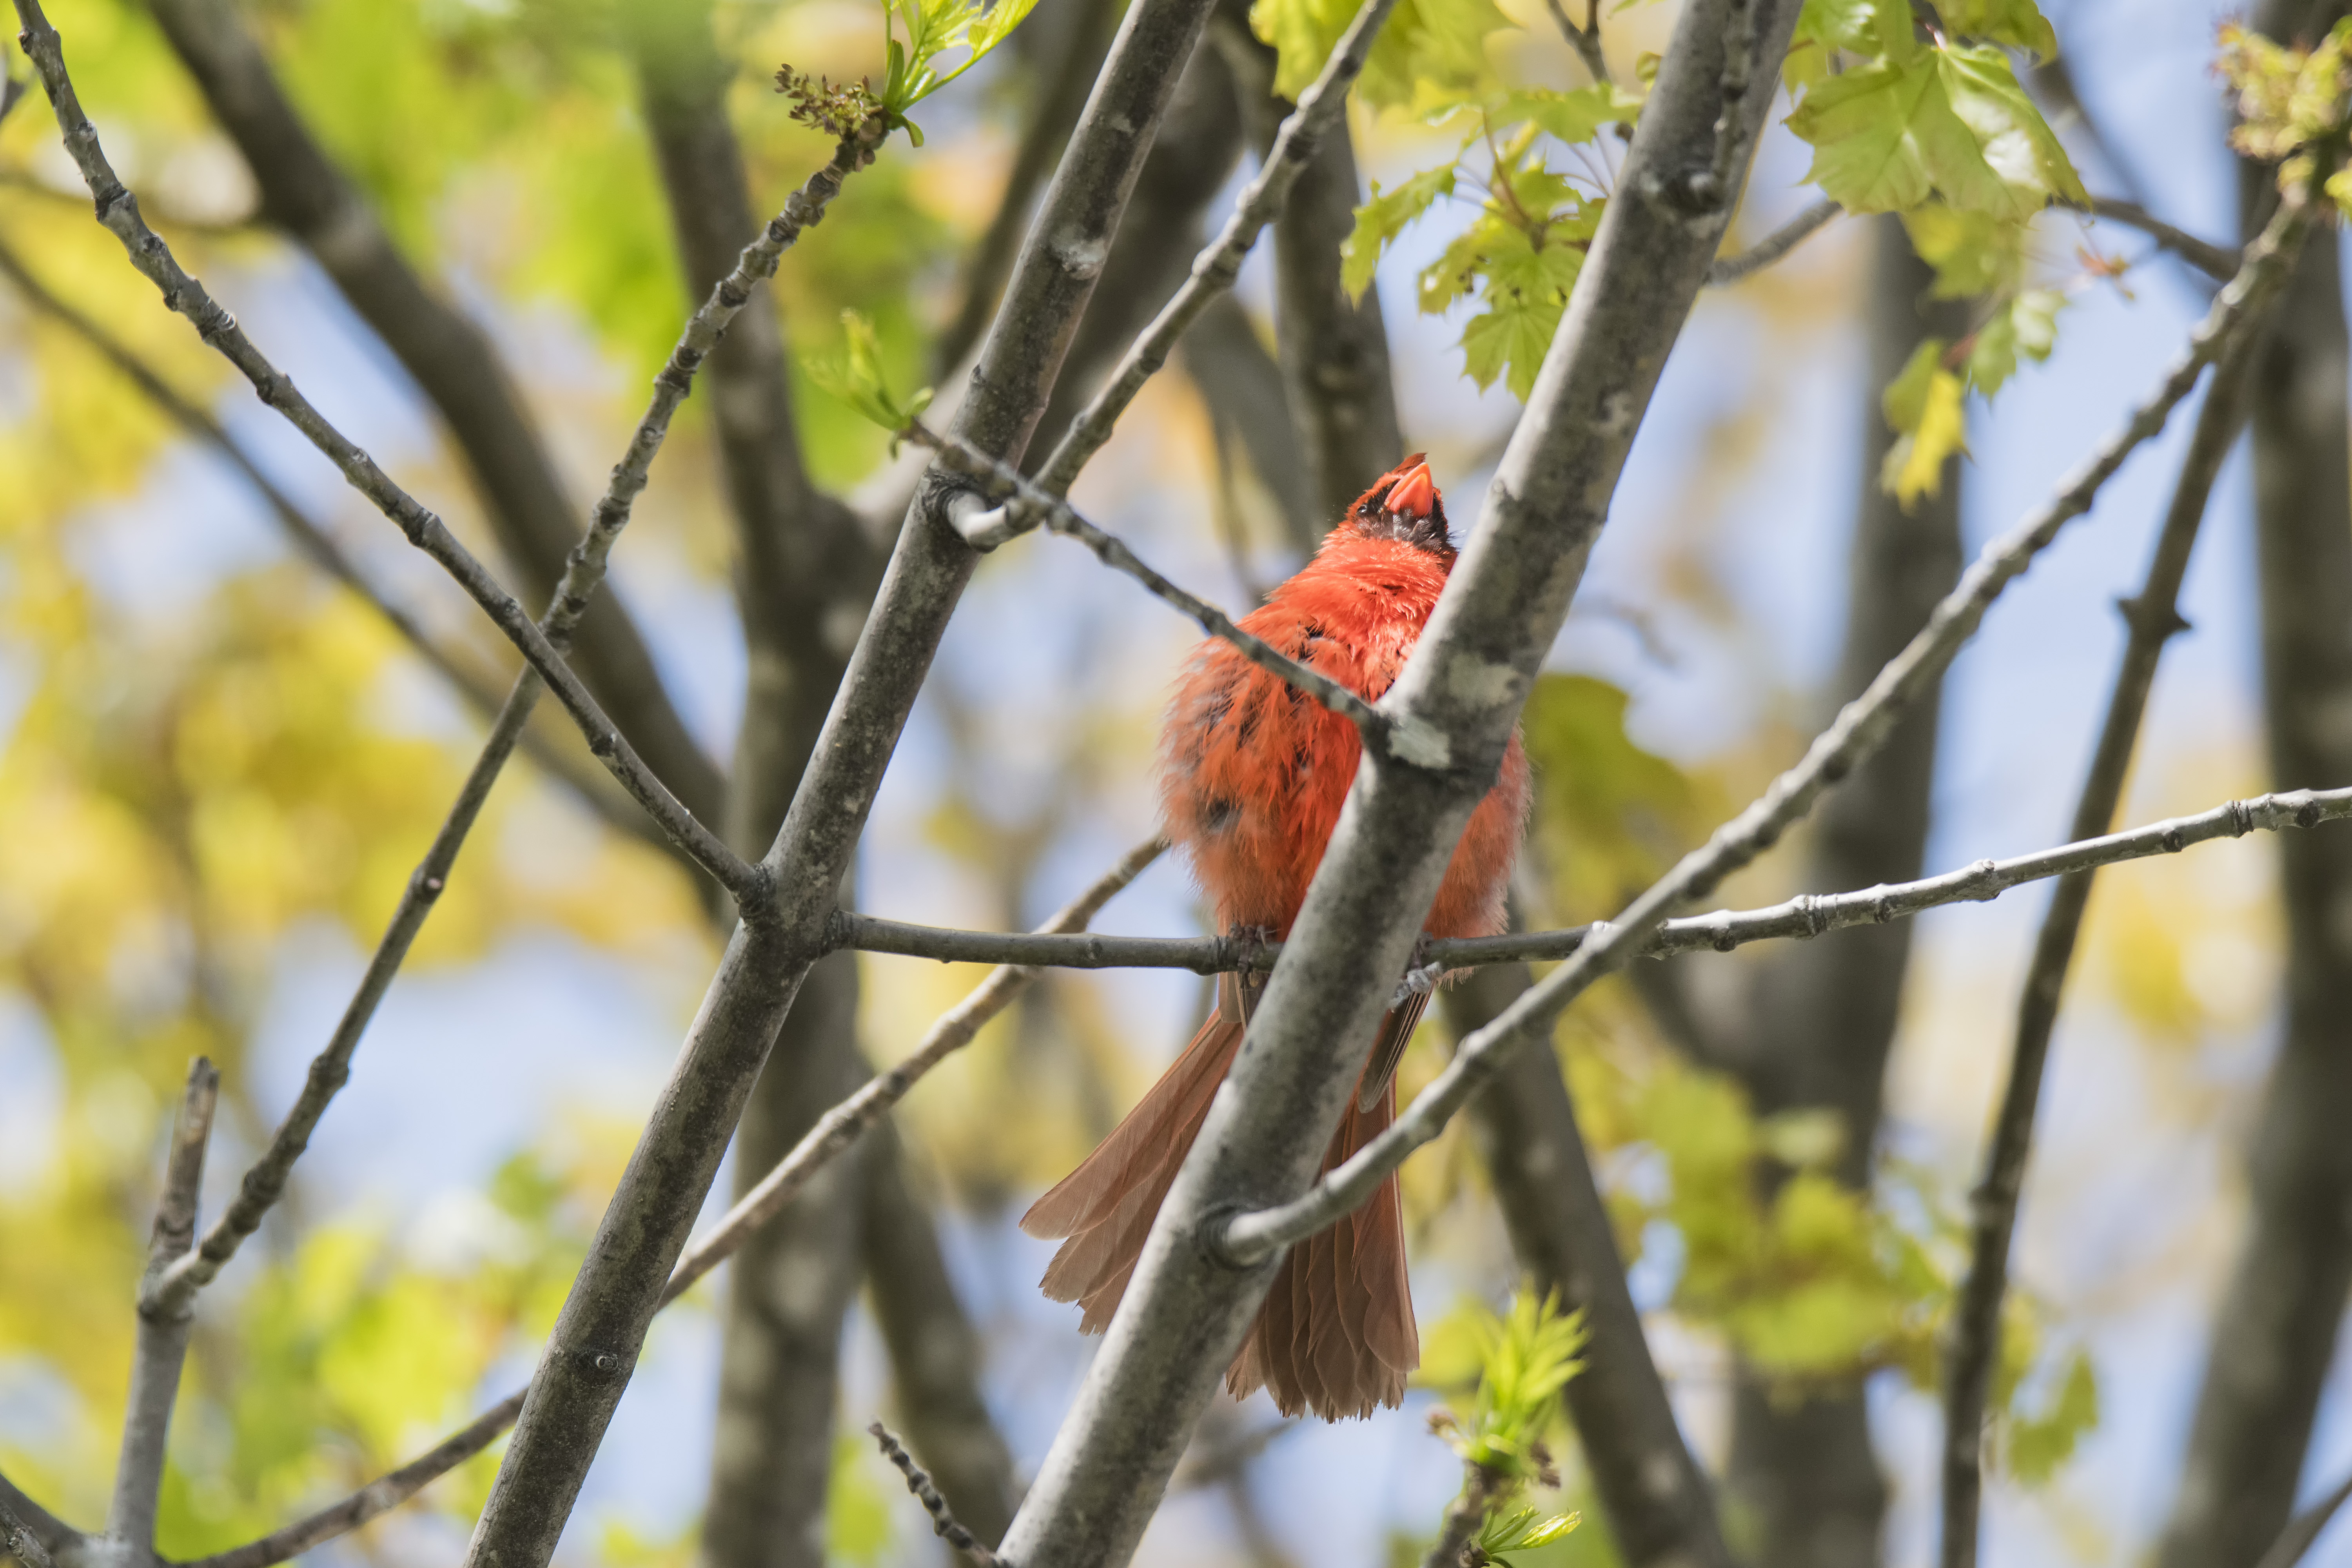
nature, branch, bird, leaf, flower, wildlife, autumn, fauna, macaw, canada, vertebrate, rouge, parrot, northern, quebec, parakeet, cardinal, sherbrooke, oiseau, perching bird